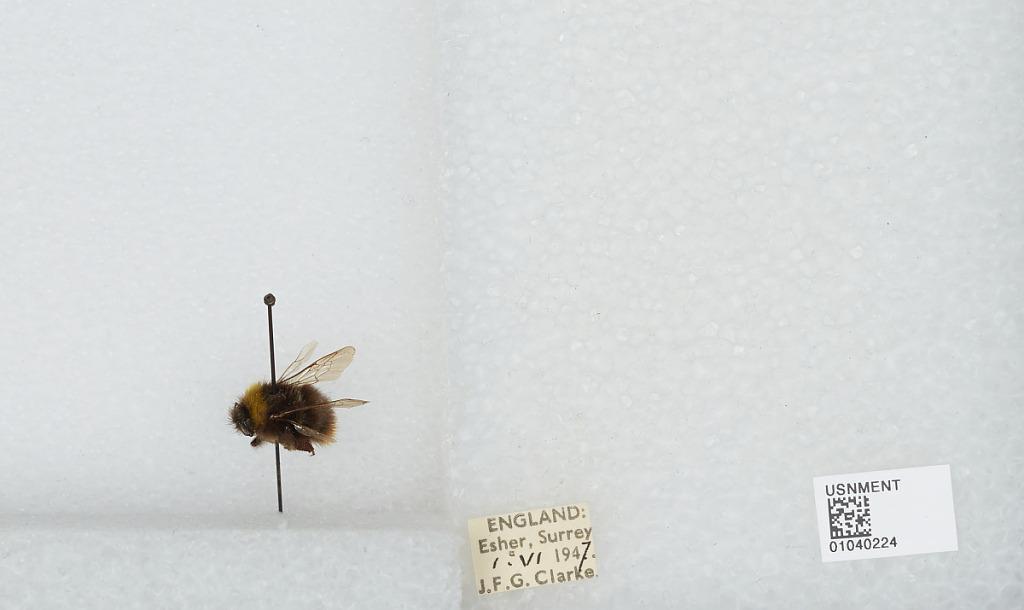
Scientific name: Bombus (Pyrobombus) pratorum (Linnaeus)
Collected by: J. Clarke
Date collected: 1947-6-1
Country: United Kingdom
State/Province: England
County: Surrey
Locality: Esher
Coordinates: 51.3691, -0.365